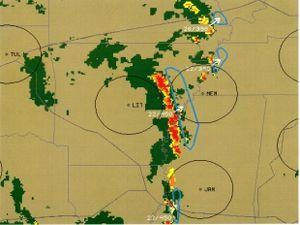
Le système Autonowcaster pour les nuages convectifs est un système expert développé par CIMSS et UAH qui combine les données satellite et radar avec un modèle numérique de prévision des mouvements verticaux de l'atmosphère pour prévoir le déplacement et l'intensité des orages pour ue période de 30 à 45 minutes.
La prévision immédiate en météorologie est une prévision de très court terme des conditions météorologiques de méso-échelle au cours d'une période allant jusqu'à 2 ou 3 heures selon l’Organisation météorologique mondiale et jusqu'à six heures selon d'autres organismes dans le domaine. Cette prévision est faite à partir des éléments connus du temps, y compris ceux obtenus par des moyens de télédétection, et en extrapolant leur déplacement à un temps futur en utilisant des techniques qui tiennent compte d'une possible modification. Ce type de prévision tient donc compte de détails que ne peuvent résoudre les modèles de prévision à plus long terme.
La prévision quantitative de précipitations est la prévision météorologique des accumulations de précipitations qui tomberont avec les nuages au cours d'une période donnée sur une région cible. Celles-ci peuvent être sous forme liquide ou solide mais la quantité prévue est toujours celle de l'équivalent en eau.